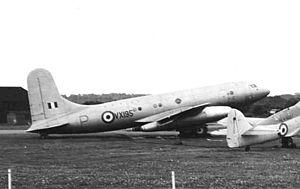
L'Avro 688 Tudor est un avion de ligne britannique.